Rise Bar

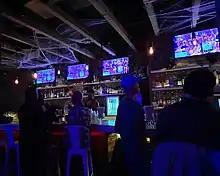
The bar area

Ted Arenas, John Blair and Beto Sutter opened Rise Bar in November 2015. Because noise was an ongoing concern for residents of the nightlife-saturated neighborhood, the trio invested heavily in soundproofing infrastructure ahead of the venue's debut. A 2014 "DNAinfo" article quoted Blair saying that the owners spent $70,000 to make sure their neighbors would have "a good quality of life". The publication later reported that the bar's landlord spent $90,000 on "soundproofing throughout the building" and that Blair spent about $20,000 "hiring a sound engineer to install paneling and conduct sound checks". Nevertheless, Manhattan Community Board 4 narrowly approved the bar's liquor license, and the state liquor authority (SLA) greenlit the application only on the condition that the venue close daily by 2a.m. for its first year of operation.